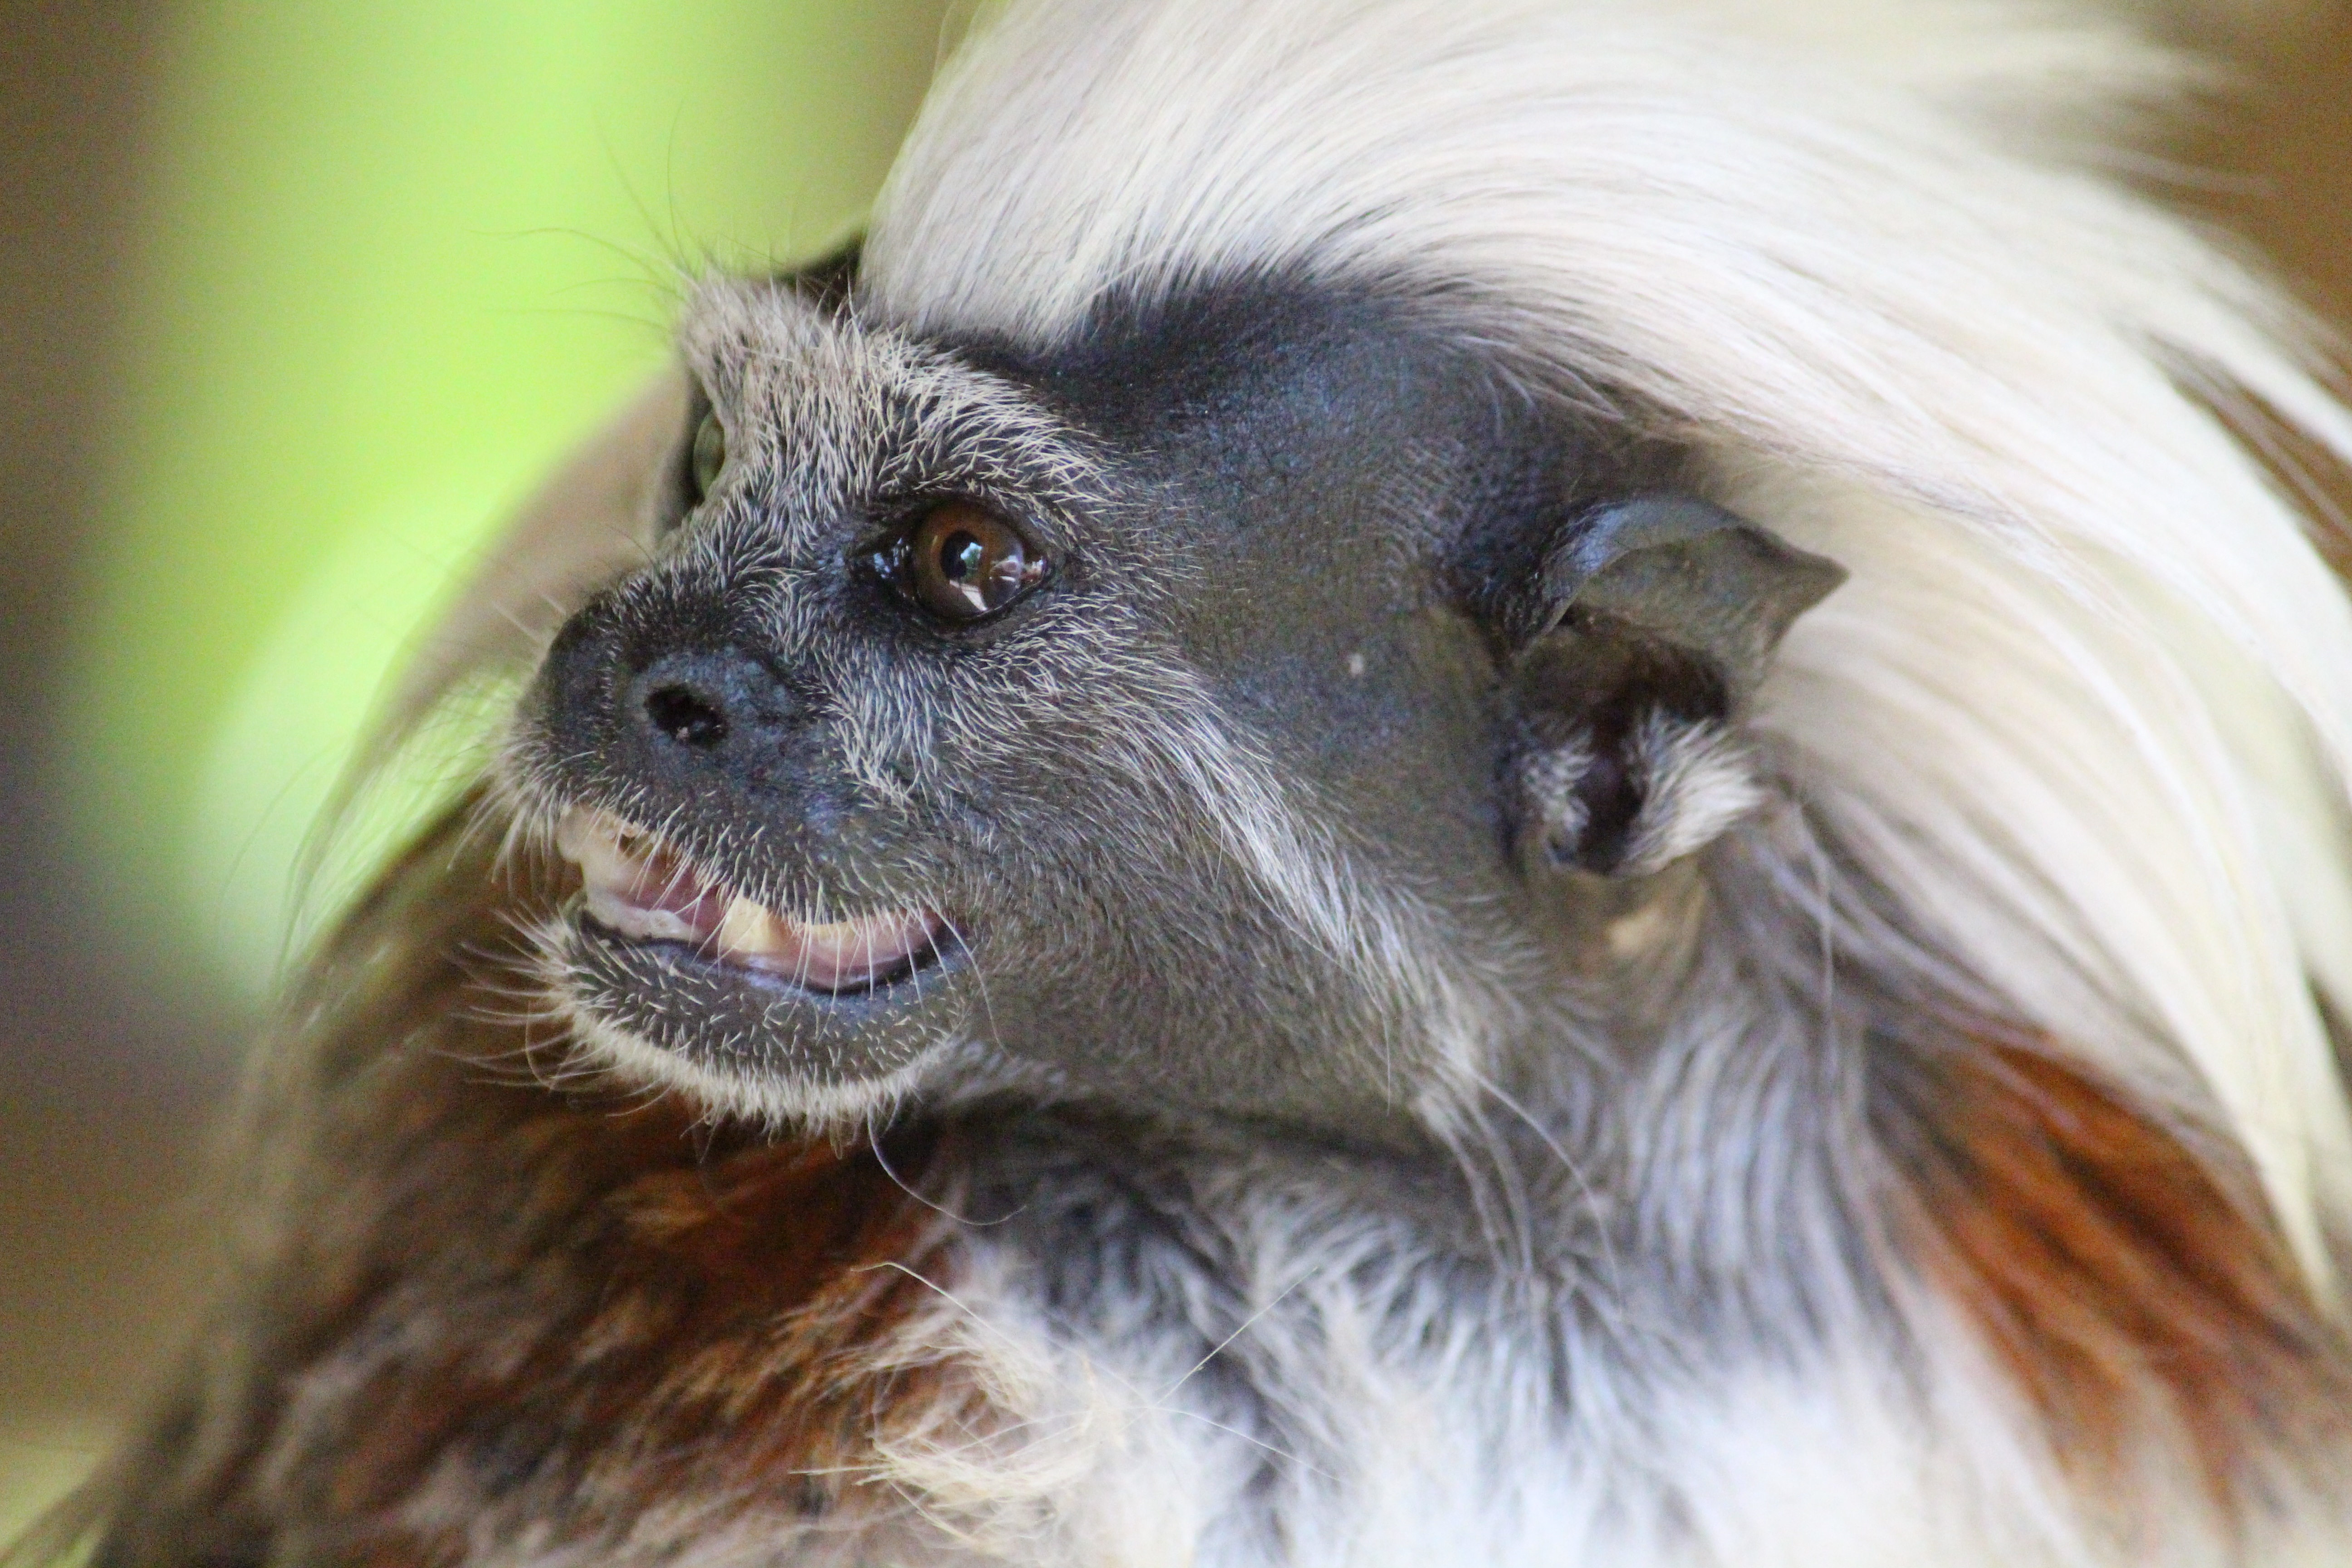
nature, view, animal, cute, wildlife, zoo, portrait, mammal, thoughtful, monkey, fauna, primate, face, whiskers, figure, head, vertebrate, funny, creature, ffchen, demonic, iroquois, monkey portrait, liszt ffchen, kerlchen, new world monkey